J. Franklin Bell

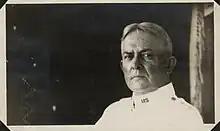
Major General Bell, circa 1915)

In late 1901, Bell was made commander of U.S. forces in the provinces of Batangas and Laguna by Philippine Governor-General William Howard Taft. In response to guerrilla attacks by general Miguel Malvar, Bell implemented counterinsurgency tactics, destroying crops and slaughtering livestock in order to starve insurgents into submission. Bell ordered all civilians in the area to relocate to internment camps, stating, "all able-bodied men will be killed or captured... old men, women and children will be sent to [concentration camps]". Living conditions in the camps were poor, with inadequate sanitation leading civilians to fall ill with a multitude of diseases, including cholera, smallpox, beriberi, and bubonic plague. One of Bell's subordinate officers described the camps as "some suburb of hell". In response to disease outbreaks in the camps, Bell ordered a mass public vaccination campaign in Batangas. Bell also forced all civilians to co-operate with occupying U.S. forces, stating that, "Neutrality should not be tolerated", and anyone accused of being part of the insurgency could be executed.